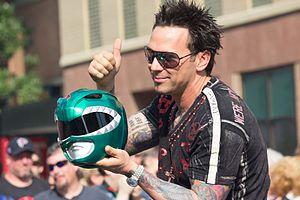
Jason David Frank, né le 4 septembre 1973 à Covina en Californie, est un acteur et un combattant professionnel de MMA américain.